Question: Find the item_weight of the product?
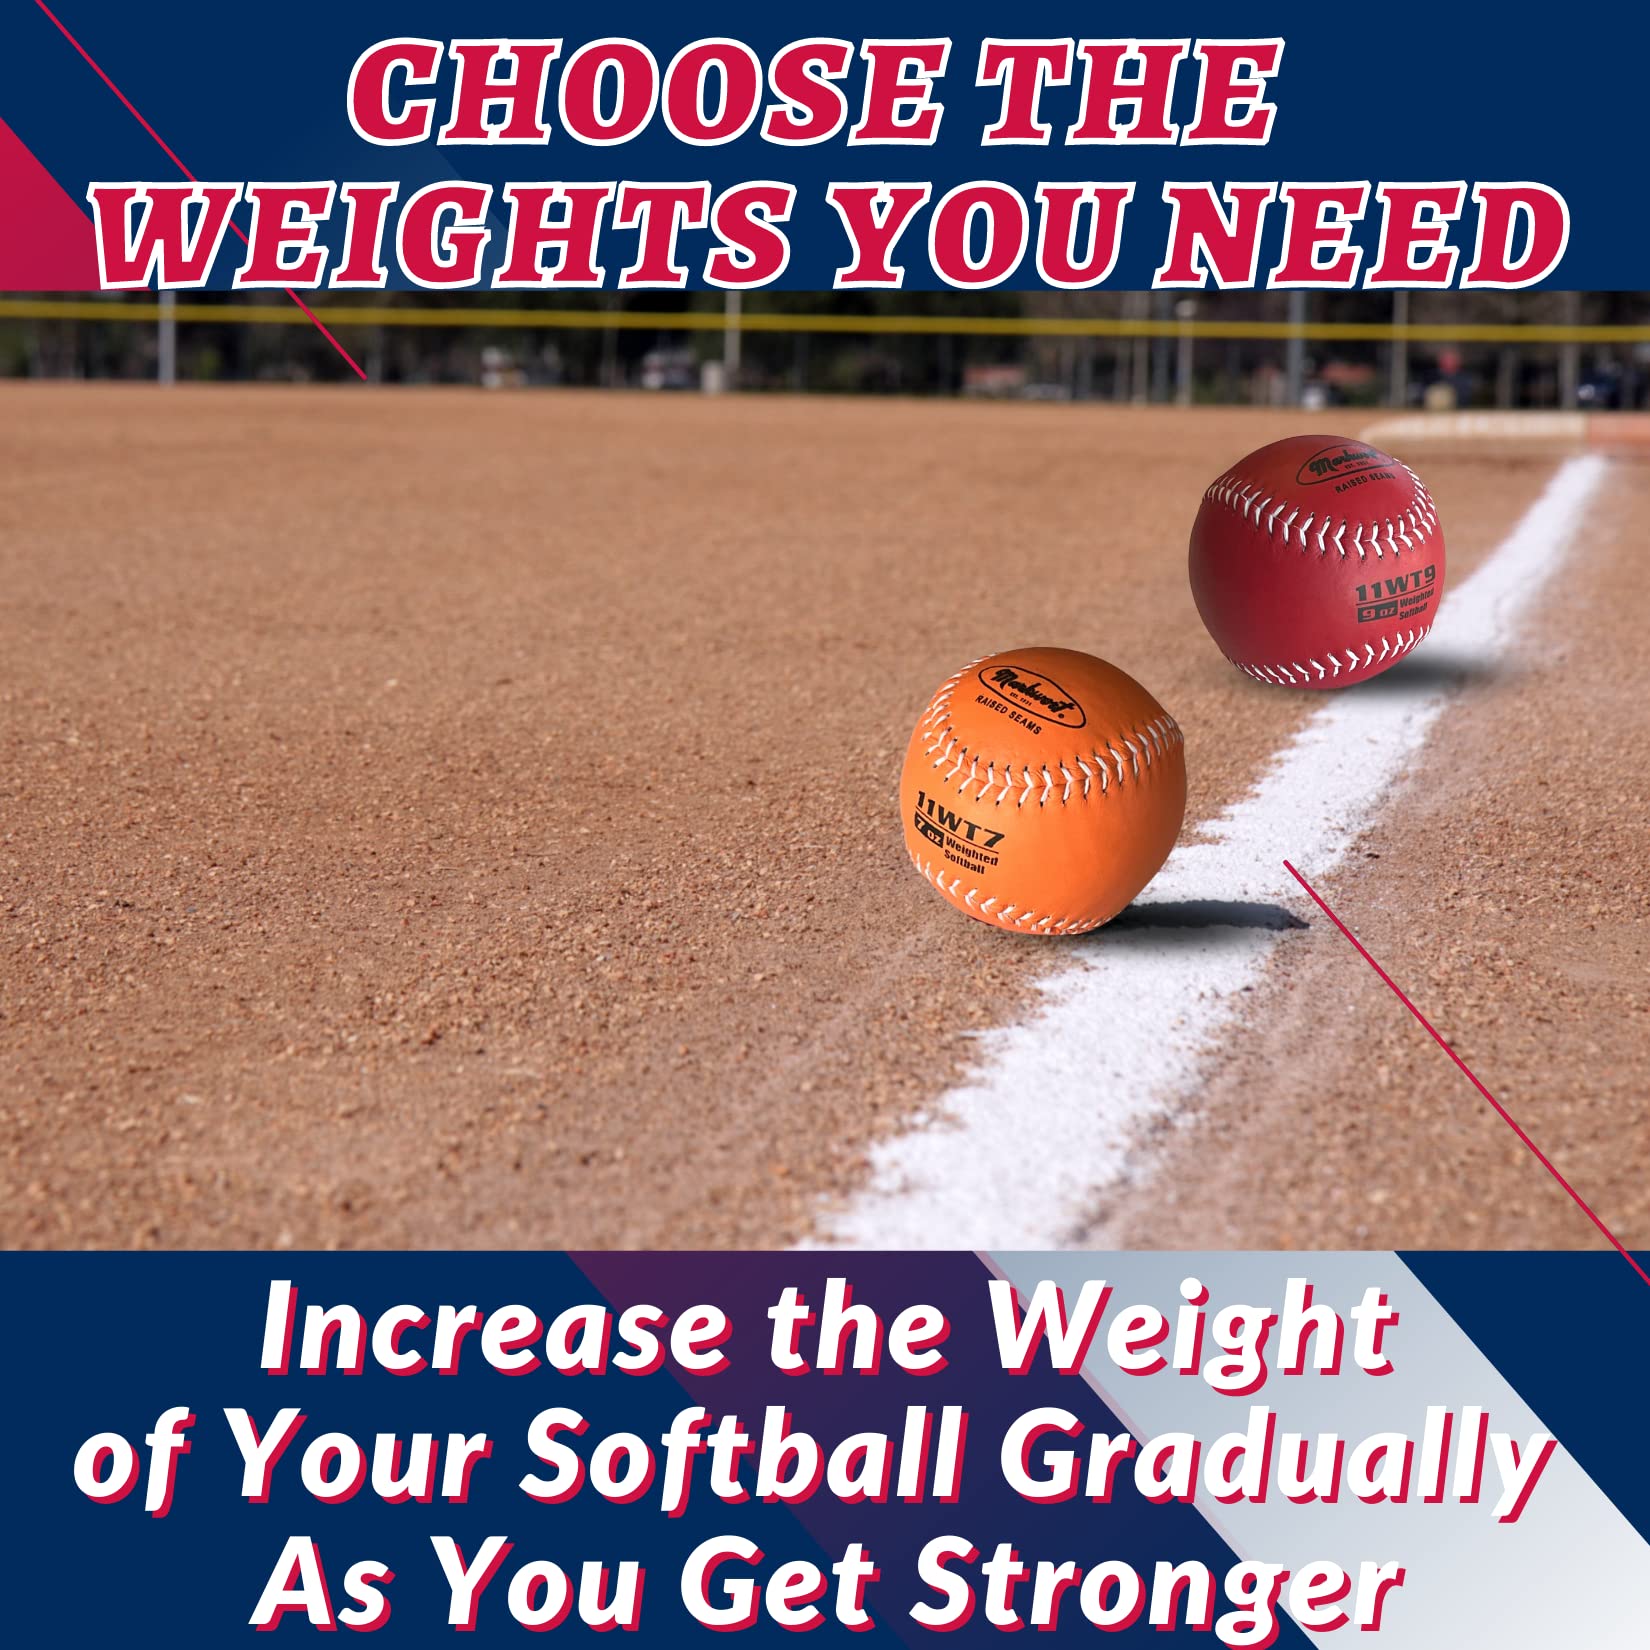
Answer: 9.0 ounce